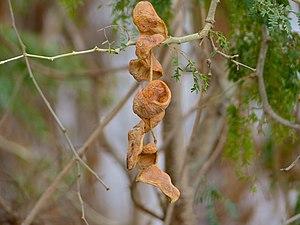
Faidherbia albida est une espèce d’arbres de grande taille de la famille des Fabaceae, originaire d'Afrique et du Moyen-Orient. Cet arbre est la seule espèce du genre Faidherbia.